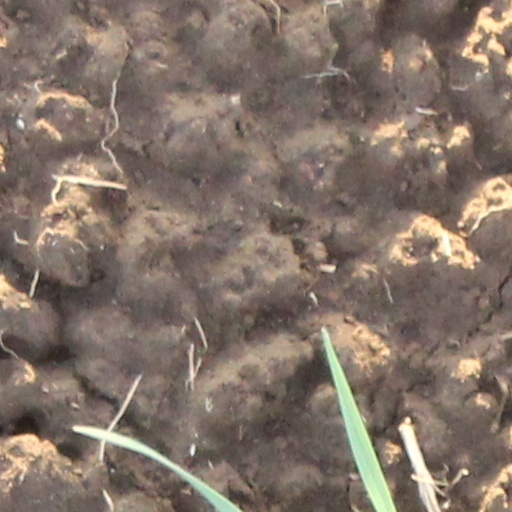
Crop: wheat